Durras North

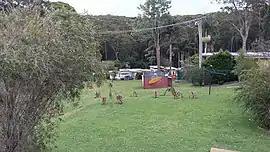
Durras North camp ground

Durras North is a locality in the City of Shoalhaven in New South Wales, Australia. It lies between the Princes Highway and the Tasman Sea. It is 26 km northeast of Batemans Bay. At the , it had a population of 27.